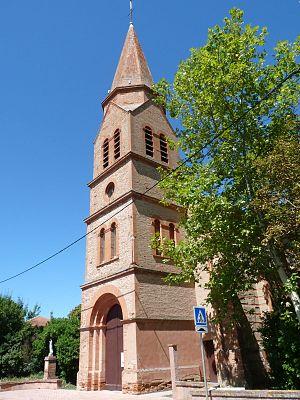
Eglise de Labruyère-Dorsa, Haute-Garonne, France
Labruyère-Dorsa est une commune française située dans le département de la Haute-Garonne en région Occitanie.
La liste des églises de la Haute-Garonne recense de manière exhaustive les églises situées dans le département français de la Haute-Garonne.